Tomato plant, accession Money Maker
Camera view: bottom (45 deg); turntable rotation: 90 degrees
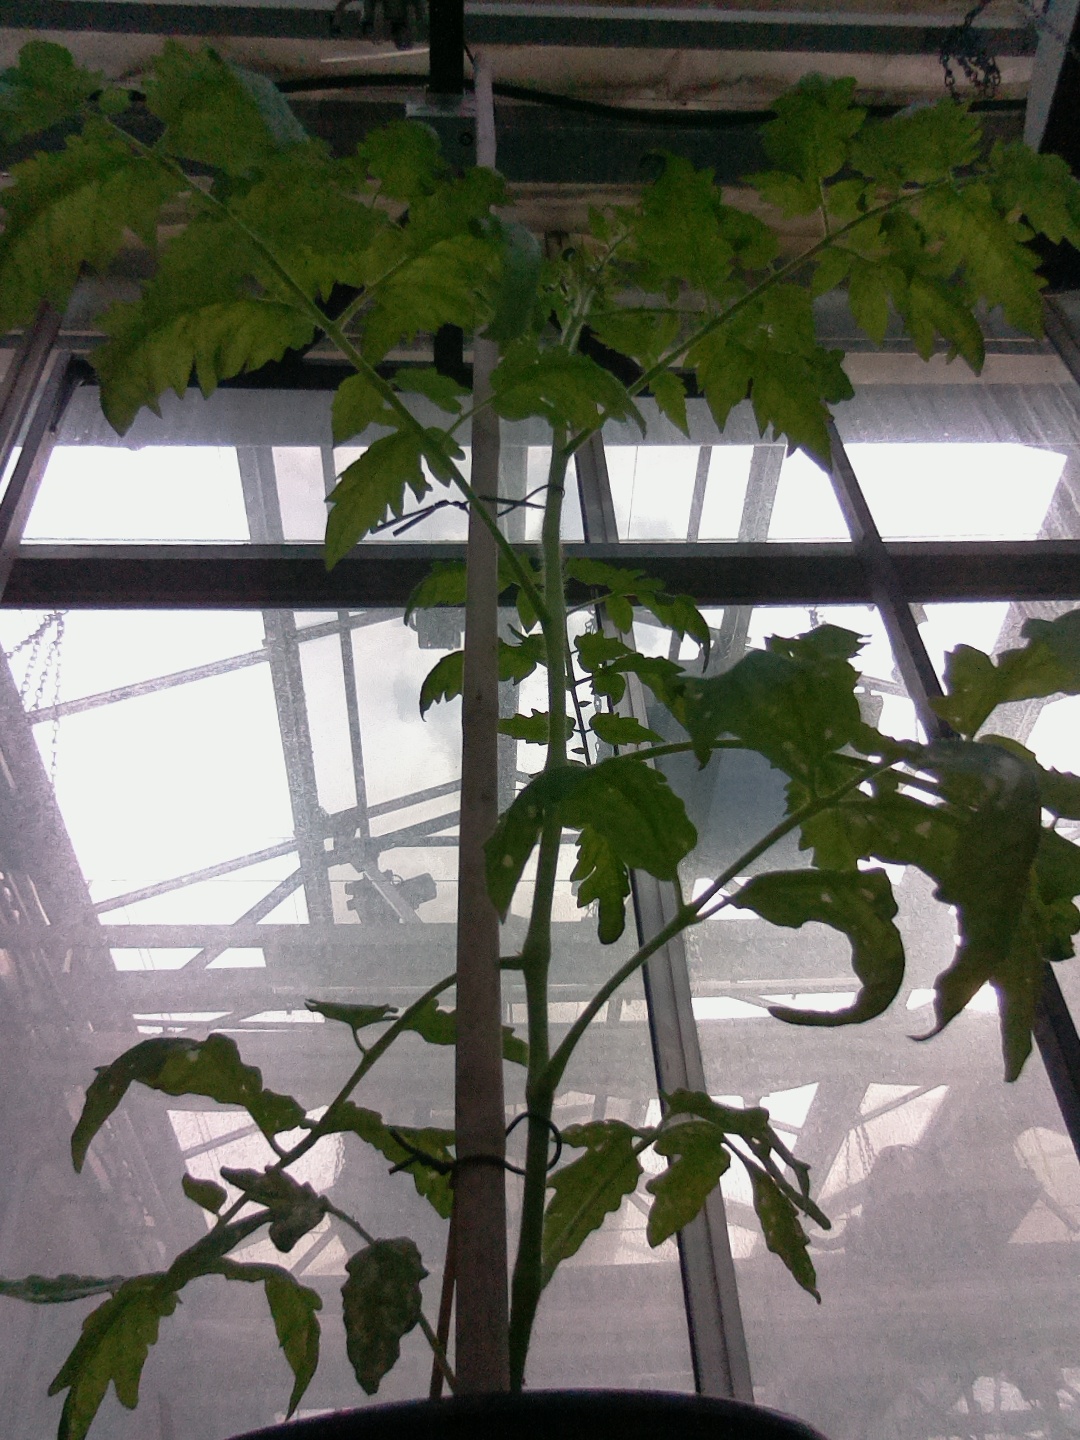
BBCH growth stage 15: 10 of true leaves visible